Zerstörergeschwader 76

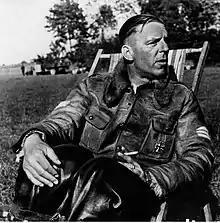
Walter Grabmann, the first Geschwaderkommodore was shot down and captured on 18 May 1940

The "Haerens Flygevåpen" possessed only 24 combat aircraft (13 serviceable) and five Tiger Moth trainers. Most flew north to continue the fight against the invaders. Six aircraft, including four Curtiss P-36 Hawks, were destroyed by ZG 76. The landing at Stavanger was successful, but 3./KG 4 and 3./ZG 76 failed to prevent eight Caproni Ca.135 bombers escaping north. From Stavanger Airport, Sola, on 12 April, Hauptmann Günther Reinecke's I./ZG 76 claimed five Wellingtons on this date but the Luftwaffe could not stop the destruction of 12 aircraft and the damage to 31 others at Bergen and Stavanger-Sola to 2 May. ZG 76 carried out strafing missions countering the Åndalsnes landings and Namsos campaign. "Kampfgeschwader" 26 (KG 26—26th Bomber Wing) and "Kampfgeschwader" 1 (KG 1—1st Bomber Wing) destroyed the ammunition dumps and razed the wharves. HMS "Glorious" flew in Gladiator squadrons to Lesjaskogsvatnet on 24 April. In response, LG 1, escorted by Bf 110s from ZG 76 and sometimes the "Zerstörergruppe" (Z) of "Kampfgeschwader" 30 (KG 30—30th Bomber Wing), destroyed the airfield in eight hours, eliminating 19 fighters. The survivors flew to the airstrip at Setnesmoen, which was destroyed in further attacks while the last five Norwegian combat aircraft and five Moths flew north.